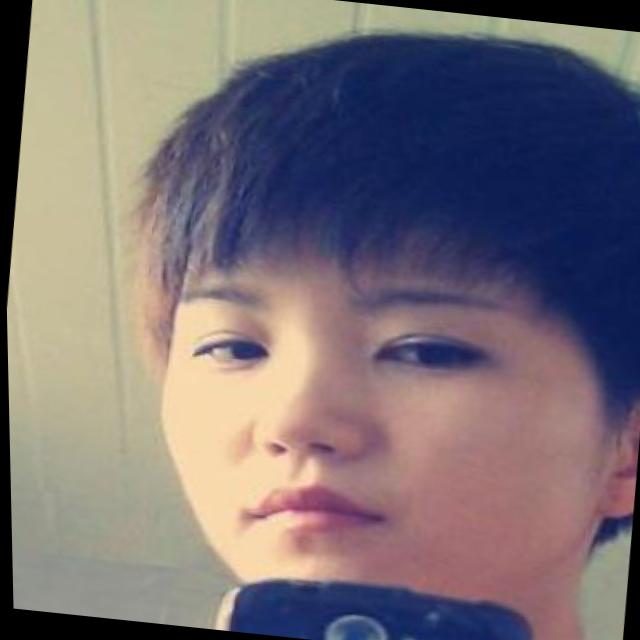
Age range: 21-44